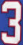
Number: 3